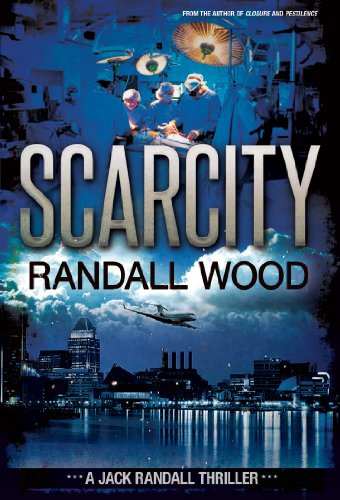
Scarcity: A Jack Randall Thriller
Category: Buy a Kindle
About the Author Randall Wood is the author of the novels Closure, Pestilence and Scarcity. After a life spent in occupations such as paratrooper, teacher and flight paramedic, he eventually listened to the little voices in his head and now writes full time. He currently resides on the gulf coast of Florida with his wife, their three children, two cats and one great dane puppy. He welcomes readers, and fellow writers, to his website at: www.randallwoodauthor.com
Features: A teenage girl is kidnapped in Mexico City as a young boy in Afghanistan is wounded by artillery fire. A plane crashes in Florida while a man desperately waits for a new heart in Maryland. A senator’s daughter is critically injured in a car accident as a captured drug runner makes a deal with the DEA. Before he can settle into his new job with Homeland Security, Jack Randall of the FBI finds himself pulled into the seedy world of black market organ trading. With help from an old friend from Interpol he soon uncovers an evil well fed by the desperation of good people. An evil that strikes with the power to force its deeds on anyone. Jack soon learns that in order to defeat such an enemy, he may have to go to war against his own people, and himself.